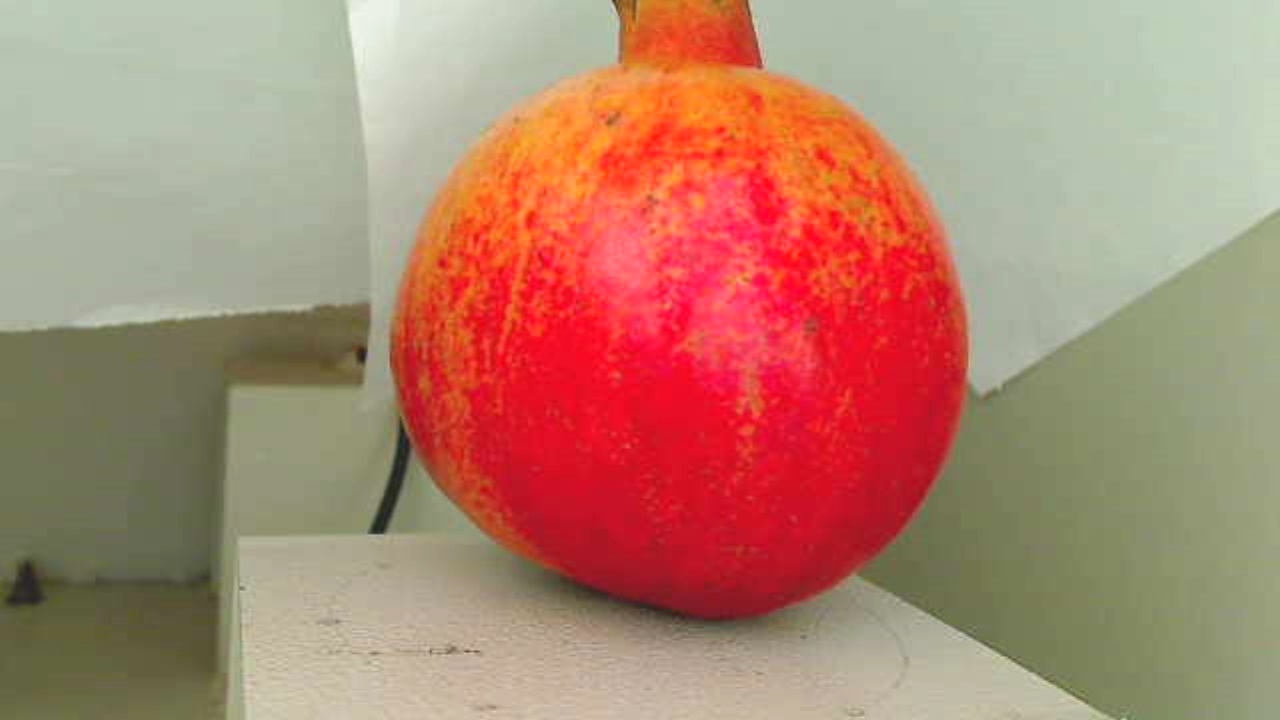
Grade: grade-1
Quality: quality-3